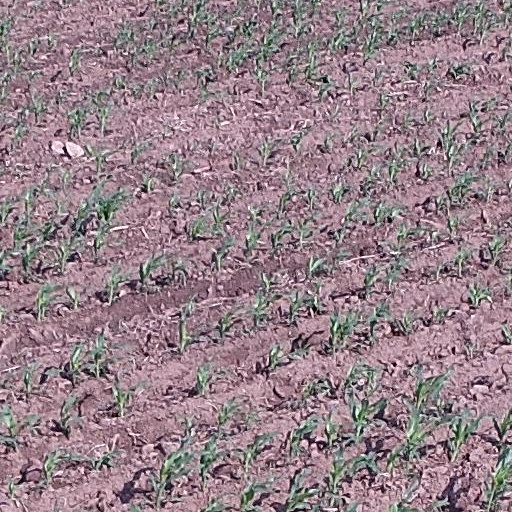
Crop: maize; corn